Beats (2019 American film)

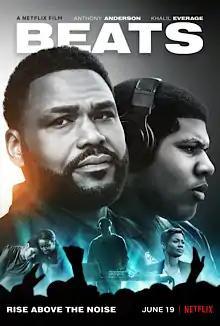
Promotional poster

Beats is a 2019 American coming-of-age-drama film directed by Chris Robinson and written by Miles Orion Feldsott. The film stars Anthony Anderson, Khalil Everage, Uzo Aduba, Emayatzy Corinealdi, Paul Walter Hauser, Dave East, Ashley Jackson, Evan J. Simpson, and Dreezy, and follows a reclusive, teenage music prodigy who forms an unlikely friendship with a struggling producer. United by their mutual love of hip-hop, they try to free each other from the demons of their past and break into the city's music scene. It was released onto Netflix on June 19, 2019, and received generally positive reviews from critics.